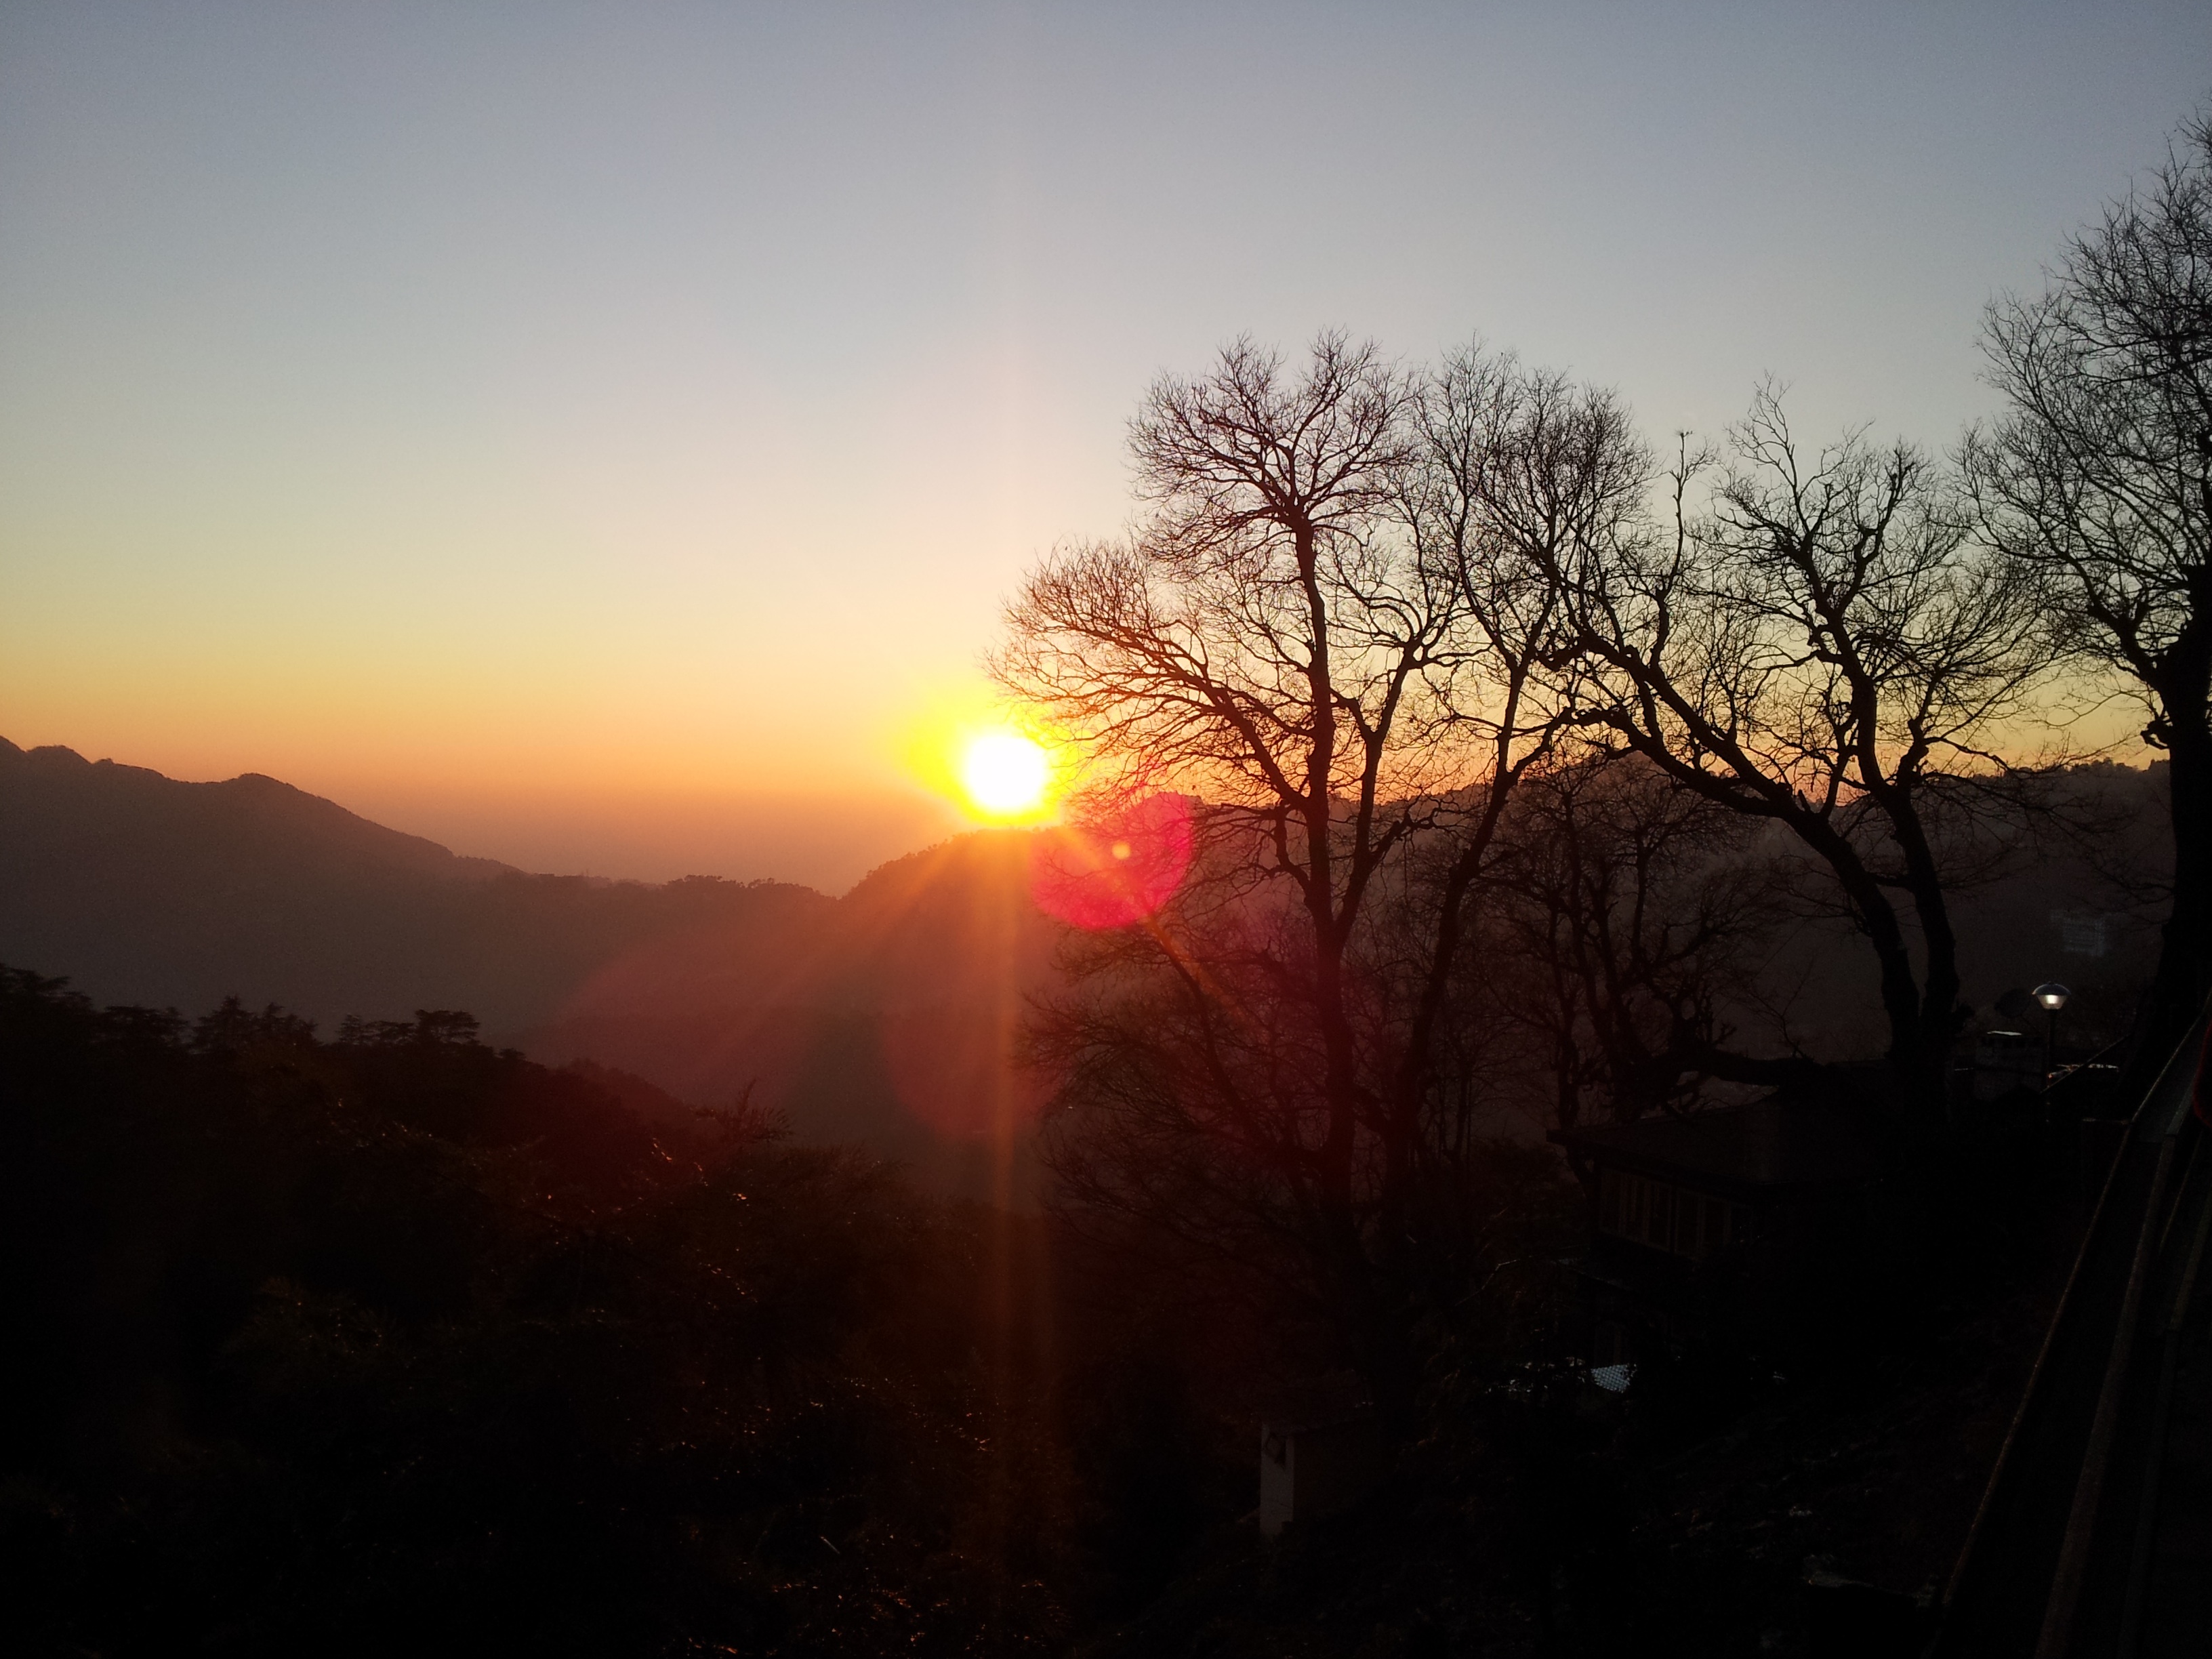
tree, nature, mountain, sky, sun, fog, sunrise, sunset, mist, sunlight, morning, hill, dawn, atmosphere, dusk, evening, afterglow, atmospheric phenomenon